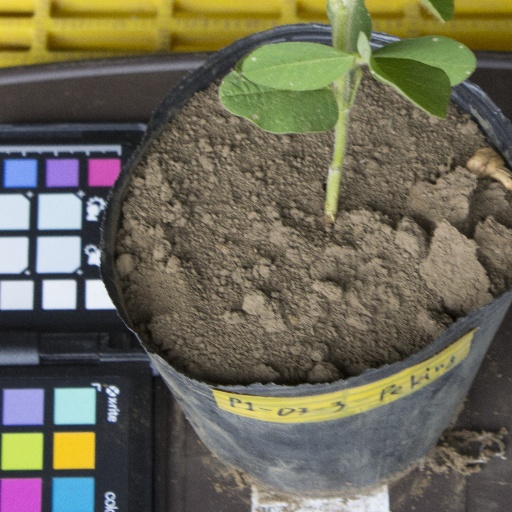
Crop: soybean